Stuart Spencer (footballer)

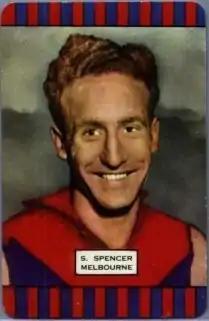

Stuart Spencer (3 February 1932 – 27 September 2011) was an Australian rules footballer in the Victorian Football League (VFL) and Tasmanian Football League (TFL) in the 1950s and 1960s.